Dell

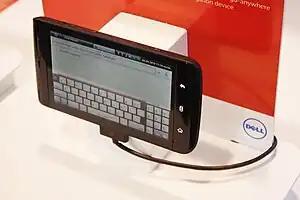
Dell Streak smartphone

The release of Apple's iPad tablet computer had a negative impact on Dell and other major PC vendors, as consumers switched away from desktop and laptop PCs. Dell's own mobility division has not managed success with developing smartphones or tablets, whether running Windows or Android. The Dell Streak was a failure commercially and critically due to its outdated OS, numerous bugs, and low resolution screen. "InfoWorld" suggested that Dell and other OEMs saw tablets as a short-term, low-investment opportunity running Google Android, an approach that neglected user interface and failed to gain long term market traction with consumers. Dell has responded by pushing higher-end PCs, such as the XPS line of notebooks, which do not compete with the Apple iPad and Kindle Fire tablets. The growing popularity of smartphones and tablet computers instead of PCs drove Dell's consumer segment to an operating loss in Q3 2012. In December 2012, Dell suffered its first decline in holiday sales in five years, despite the introduction of Windows 8.